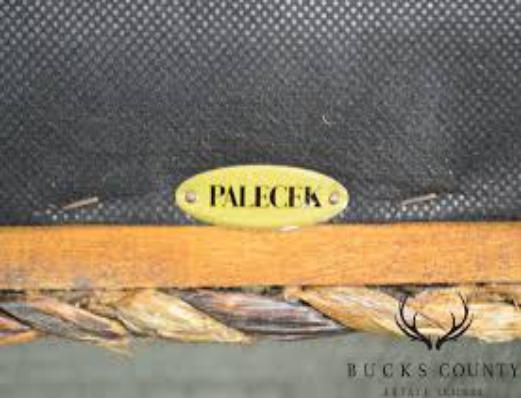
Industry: Necessities